Century ride

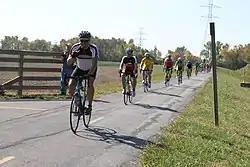
A century ride in Illinois

A century ride is a road cycling ride of 100 kilometers or more in metric system countries or 100 miles (160.9 km) or more in imperial system countries, usually as a cycling club-sponsored event. Many cycling clubs sponsor an annual century ride as both a social event for cyclists and as a fund-raiser for the club’s other activities.